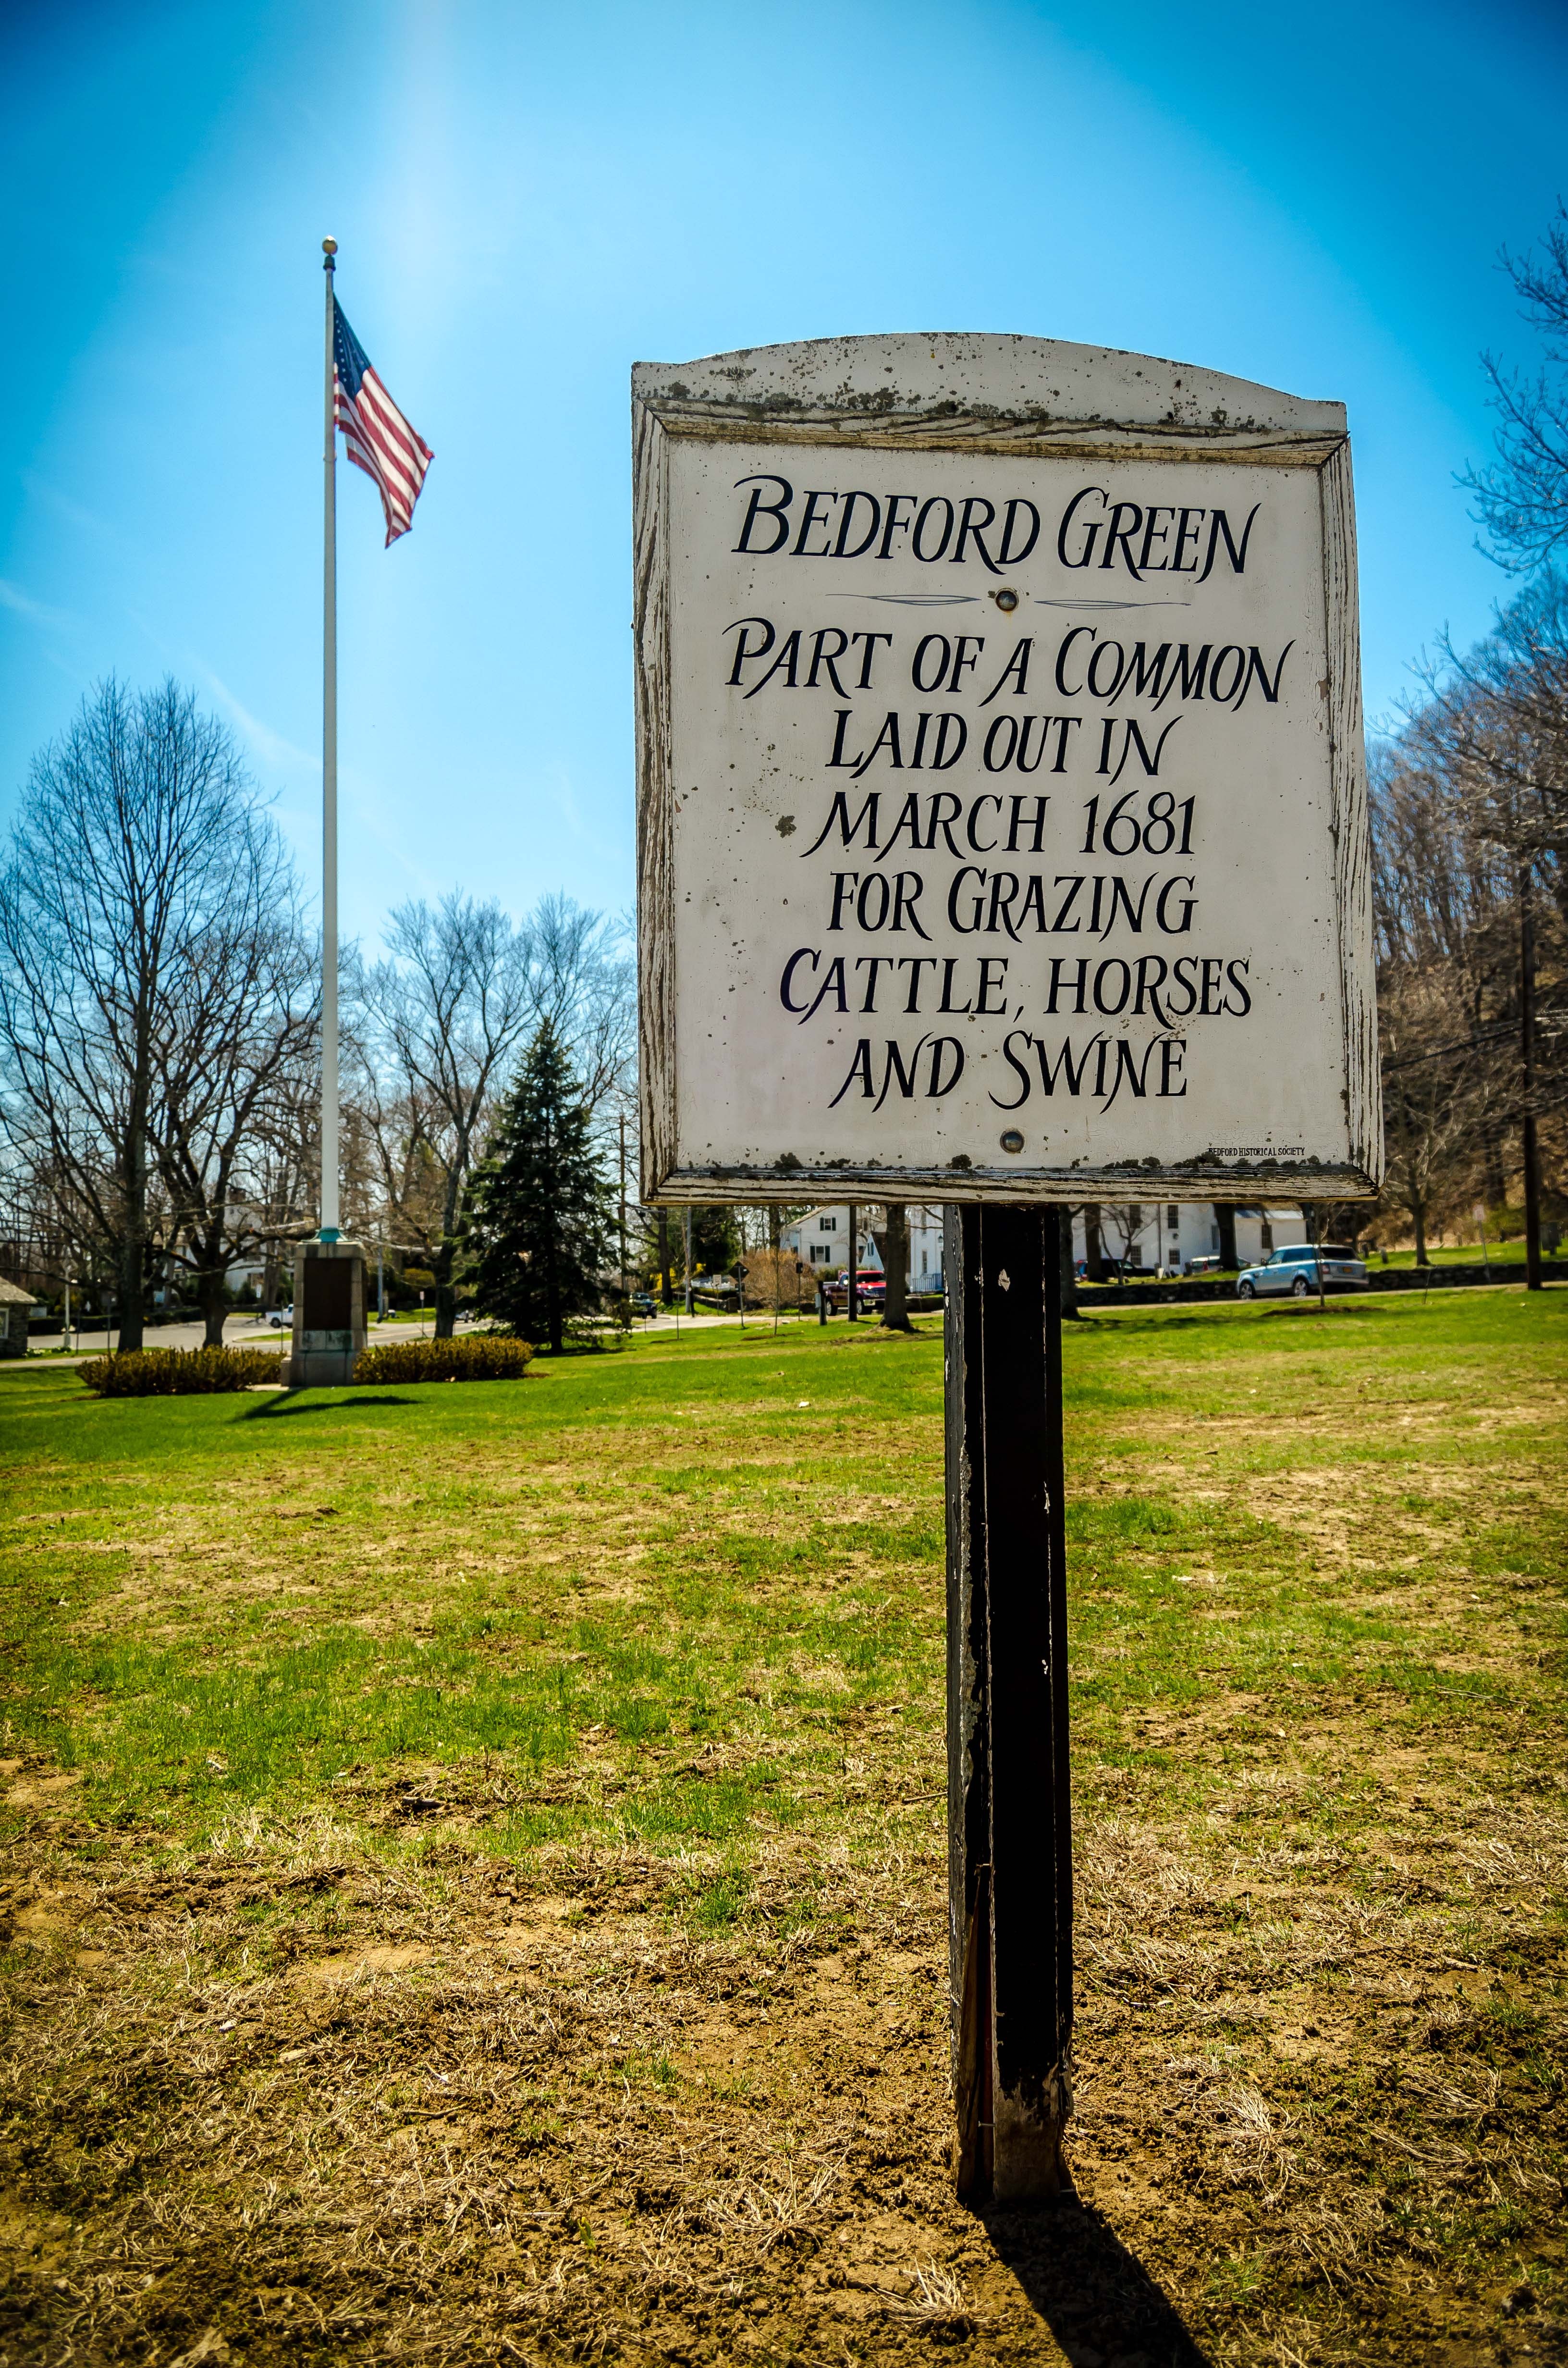
new york, sign, street sign, signage, history, bedford, traffic sign